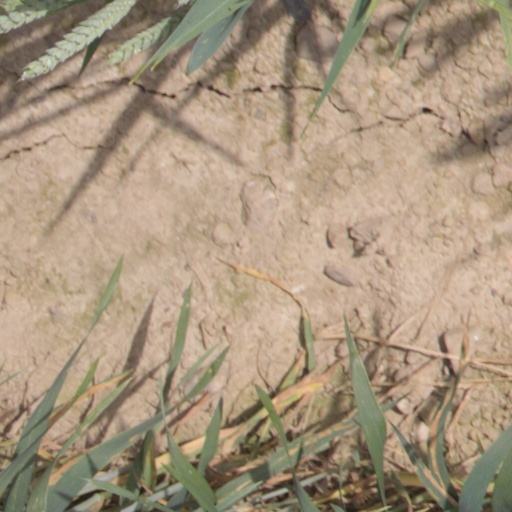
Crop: wheat